Swift parrot

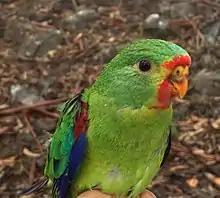
A juvenile swift parrot in Tasmania.

Swift parrots select where to breed in Tasmania based on the local availability of both food and nesting sites. The parrots settle wherever in Tasmania their preferred food (nectar from flowering "Eucalyptus globulus" and "Eucalyptus ovata") is abundant, but birds can only breed where suitable nesting sites are also available nearby. Because swift parrots prefer to breed in the most resource rich patch of food, they are able to rear their nestlings in the 'best' conditions each year. Successful swift parrot nests have a mean clutch sizes of 3.8 eggs, and produce 3.2 fledglings, equating to breeding success of 86.9%. However sugar gliders, which are introduced to Tasmania, are a major nest predator of swift parrots. Sugar gliders can result in locally severe parrot nesting failure, and there is a positive relationship between the severity of glider predation and land-cover of mature forest within 500m of a swift parrot nest. This relationship means that in locations where forest cover is low and disturbed, nest failure of swift parrots can be as high as 100%. Sugar gliders are tolerant of forest disturbance, and have high rates of occupancy of swift parrot habitat in Tasmania. On offshore islands where sugar gliders are absent, swift parrots have higher breeding success.